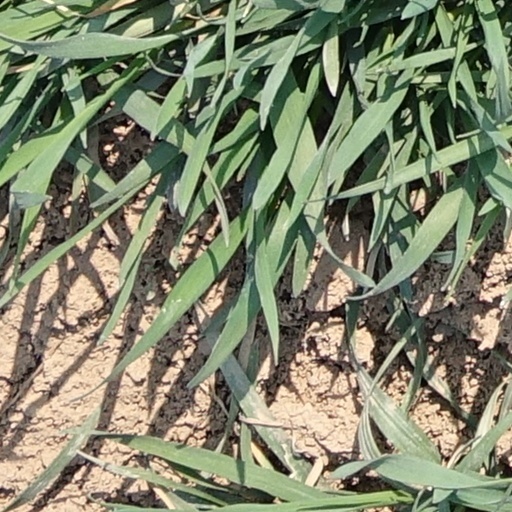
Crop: wheat